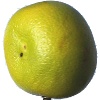
Label: Pomelo Sweetie 1